Immediately dangerous to life or health

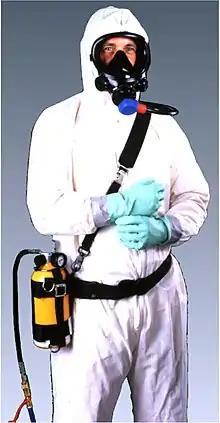
Personal protective equipment for IDLH conditions: pressure-demand supplied-air respirator equipped with a full facepiece in combination with an auxiliary pressure-demand self-contained breathing apparatus

The term immediately dangerous to life or health (IDLH) is defined by the US National Institute for Occupational Safety and Health (NIOSH) as exposure to airborne contaminants that is "likely to cause death or immediate or delayed permanent adverse health effects or prevent escape from such an environment." Examples include smoke or other poisonous gases at sufficiently high concentrations. It is calculated using the LD50 or LC50. The Occupational Safety and Health Administration (OSHA) regulation (1910.134(b)) defines the term as "an atmosphere that poses an immediate threat to life, would cause irreversible adverse health effects, or would impair an individual's ability to escape from a dangerous atmosphere."